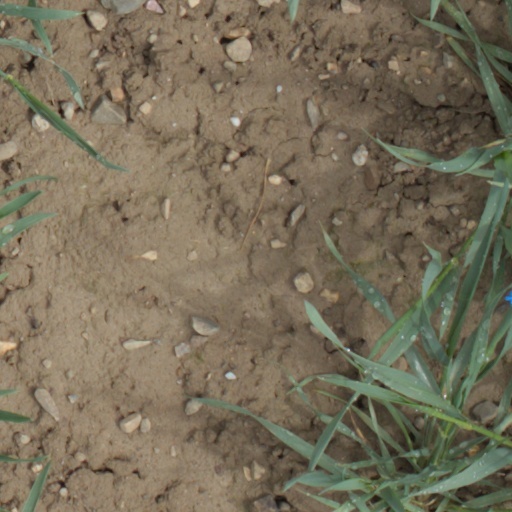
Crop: wheat